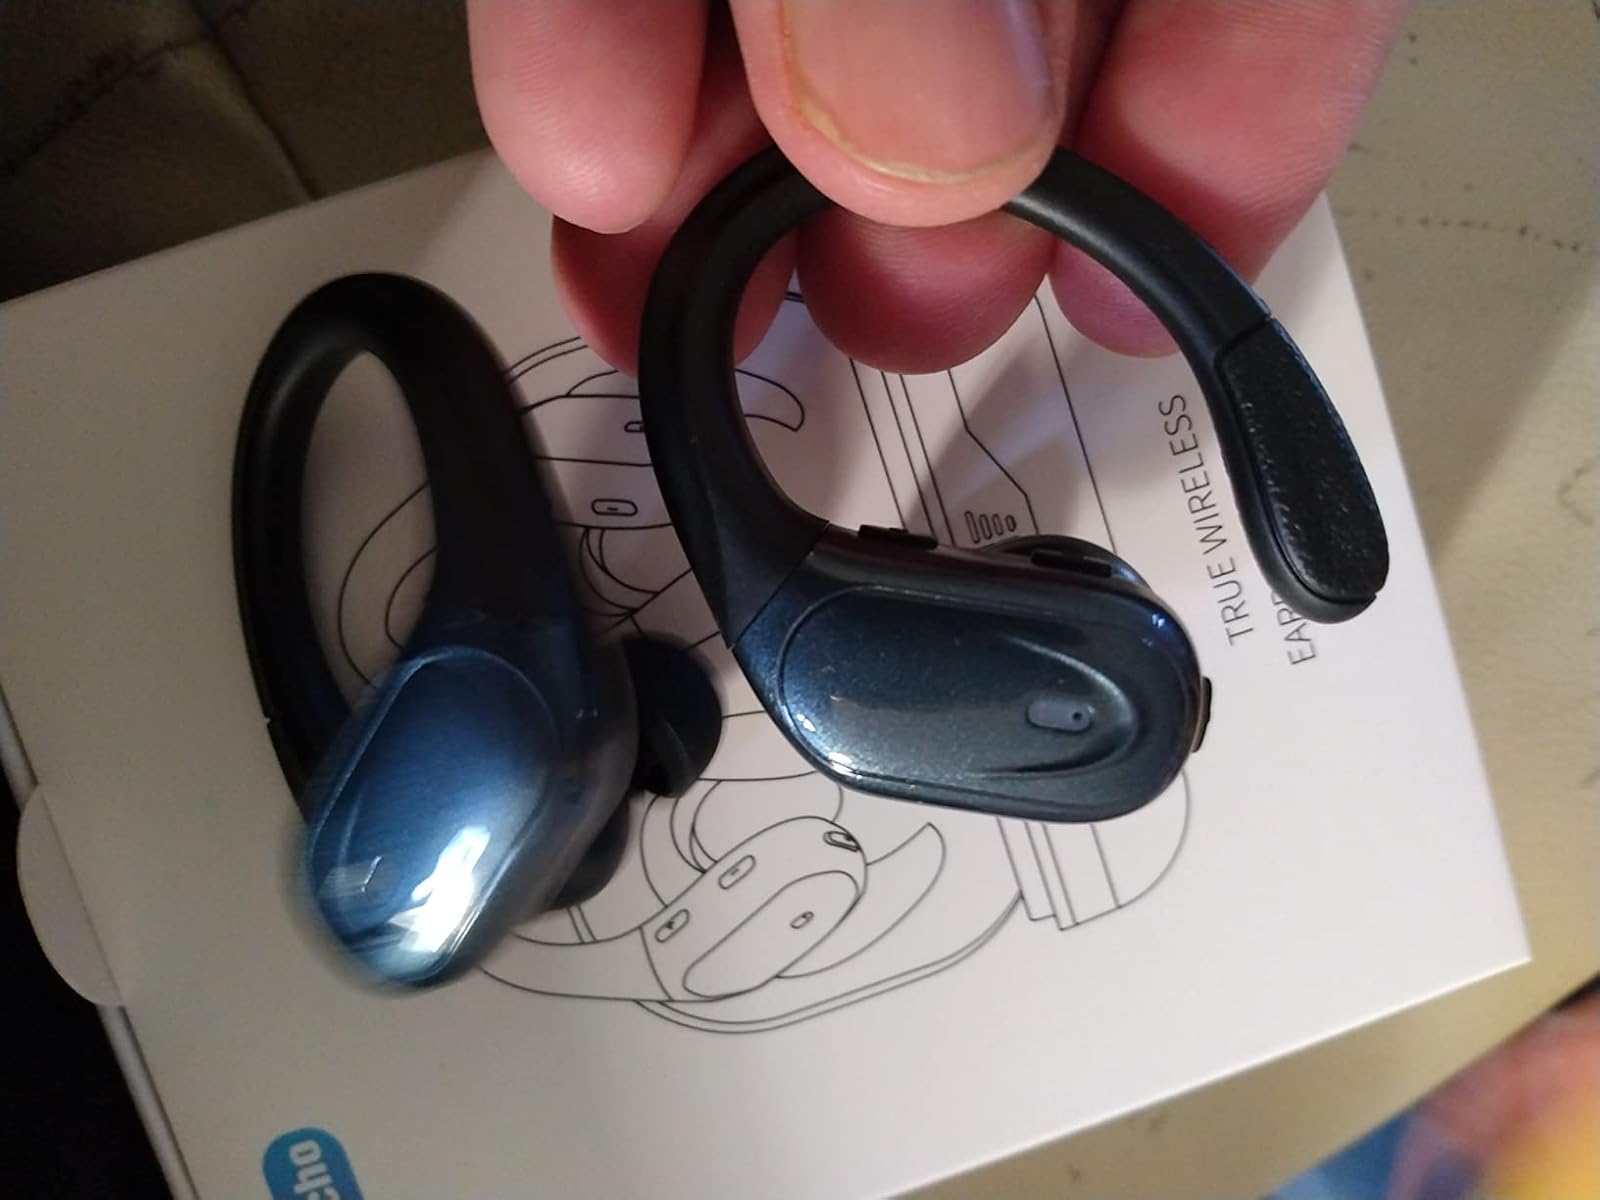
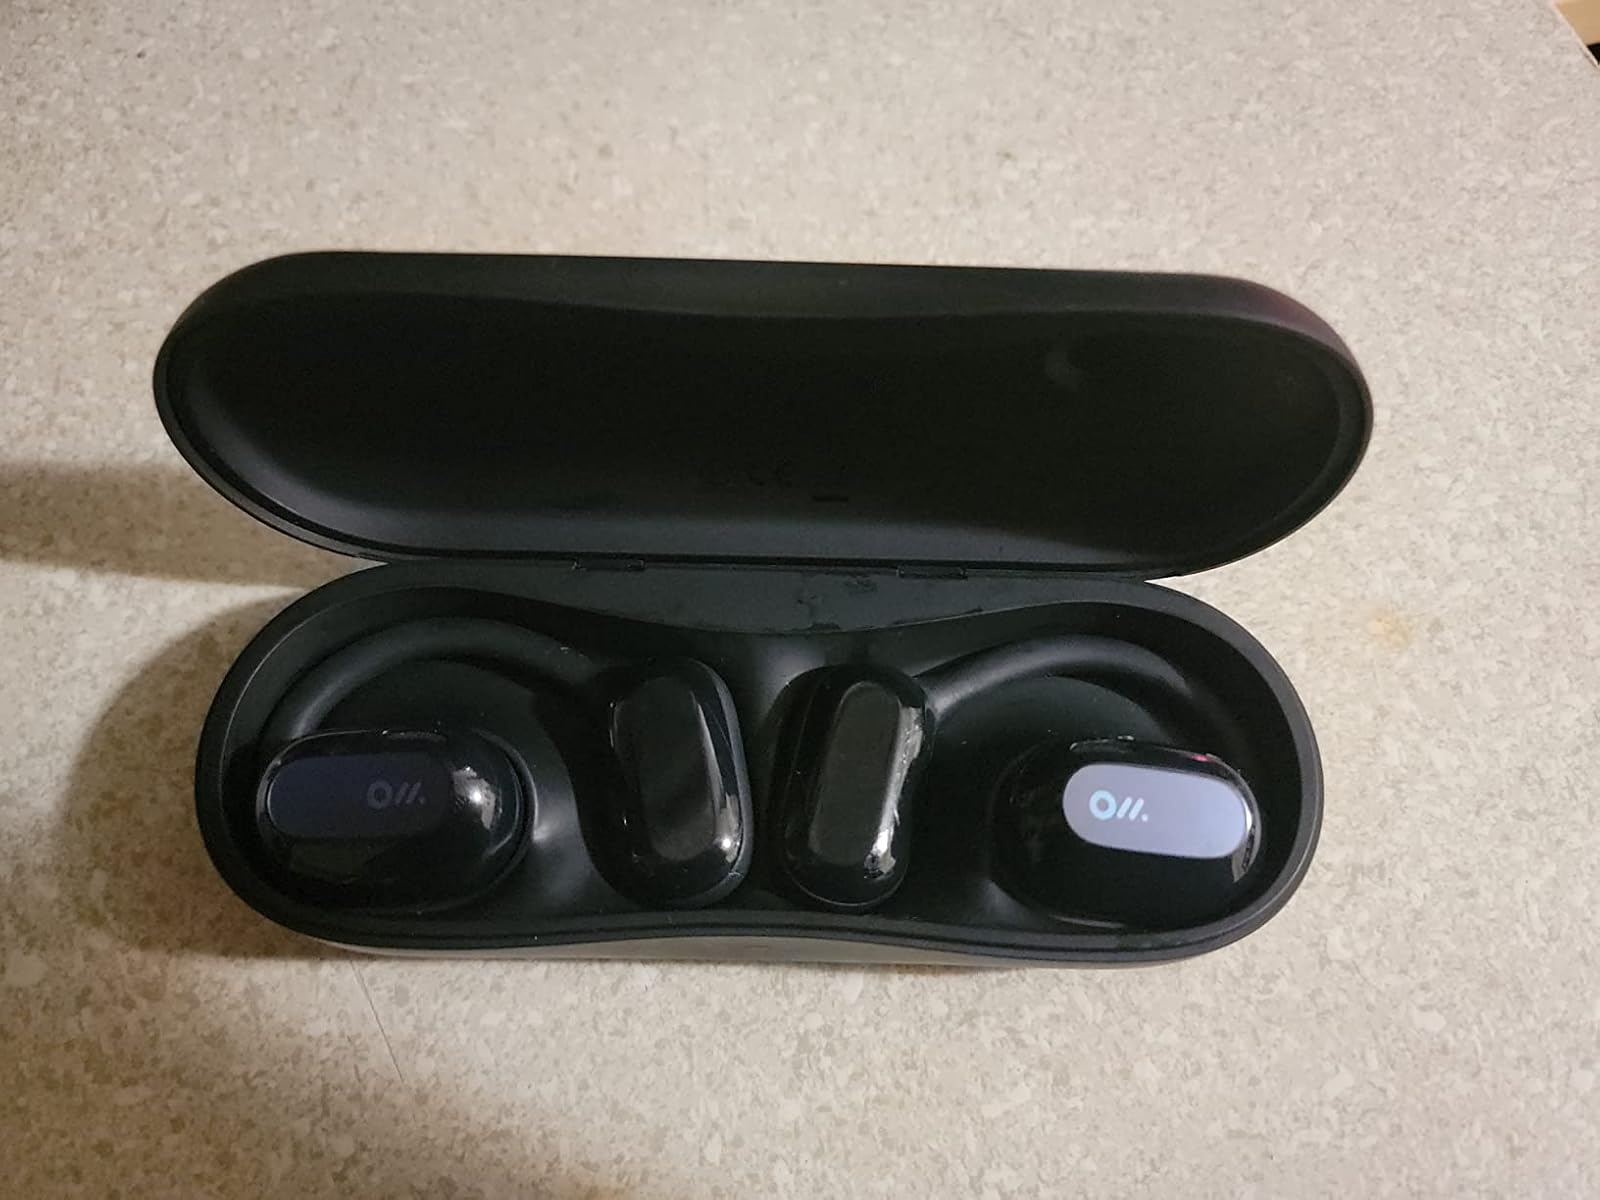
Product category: earbuds
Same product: no